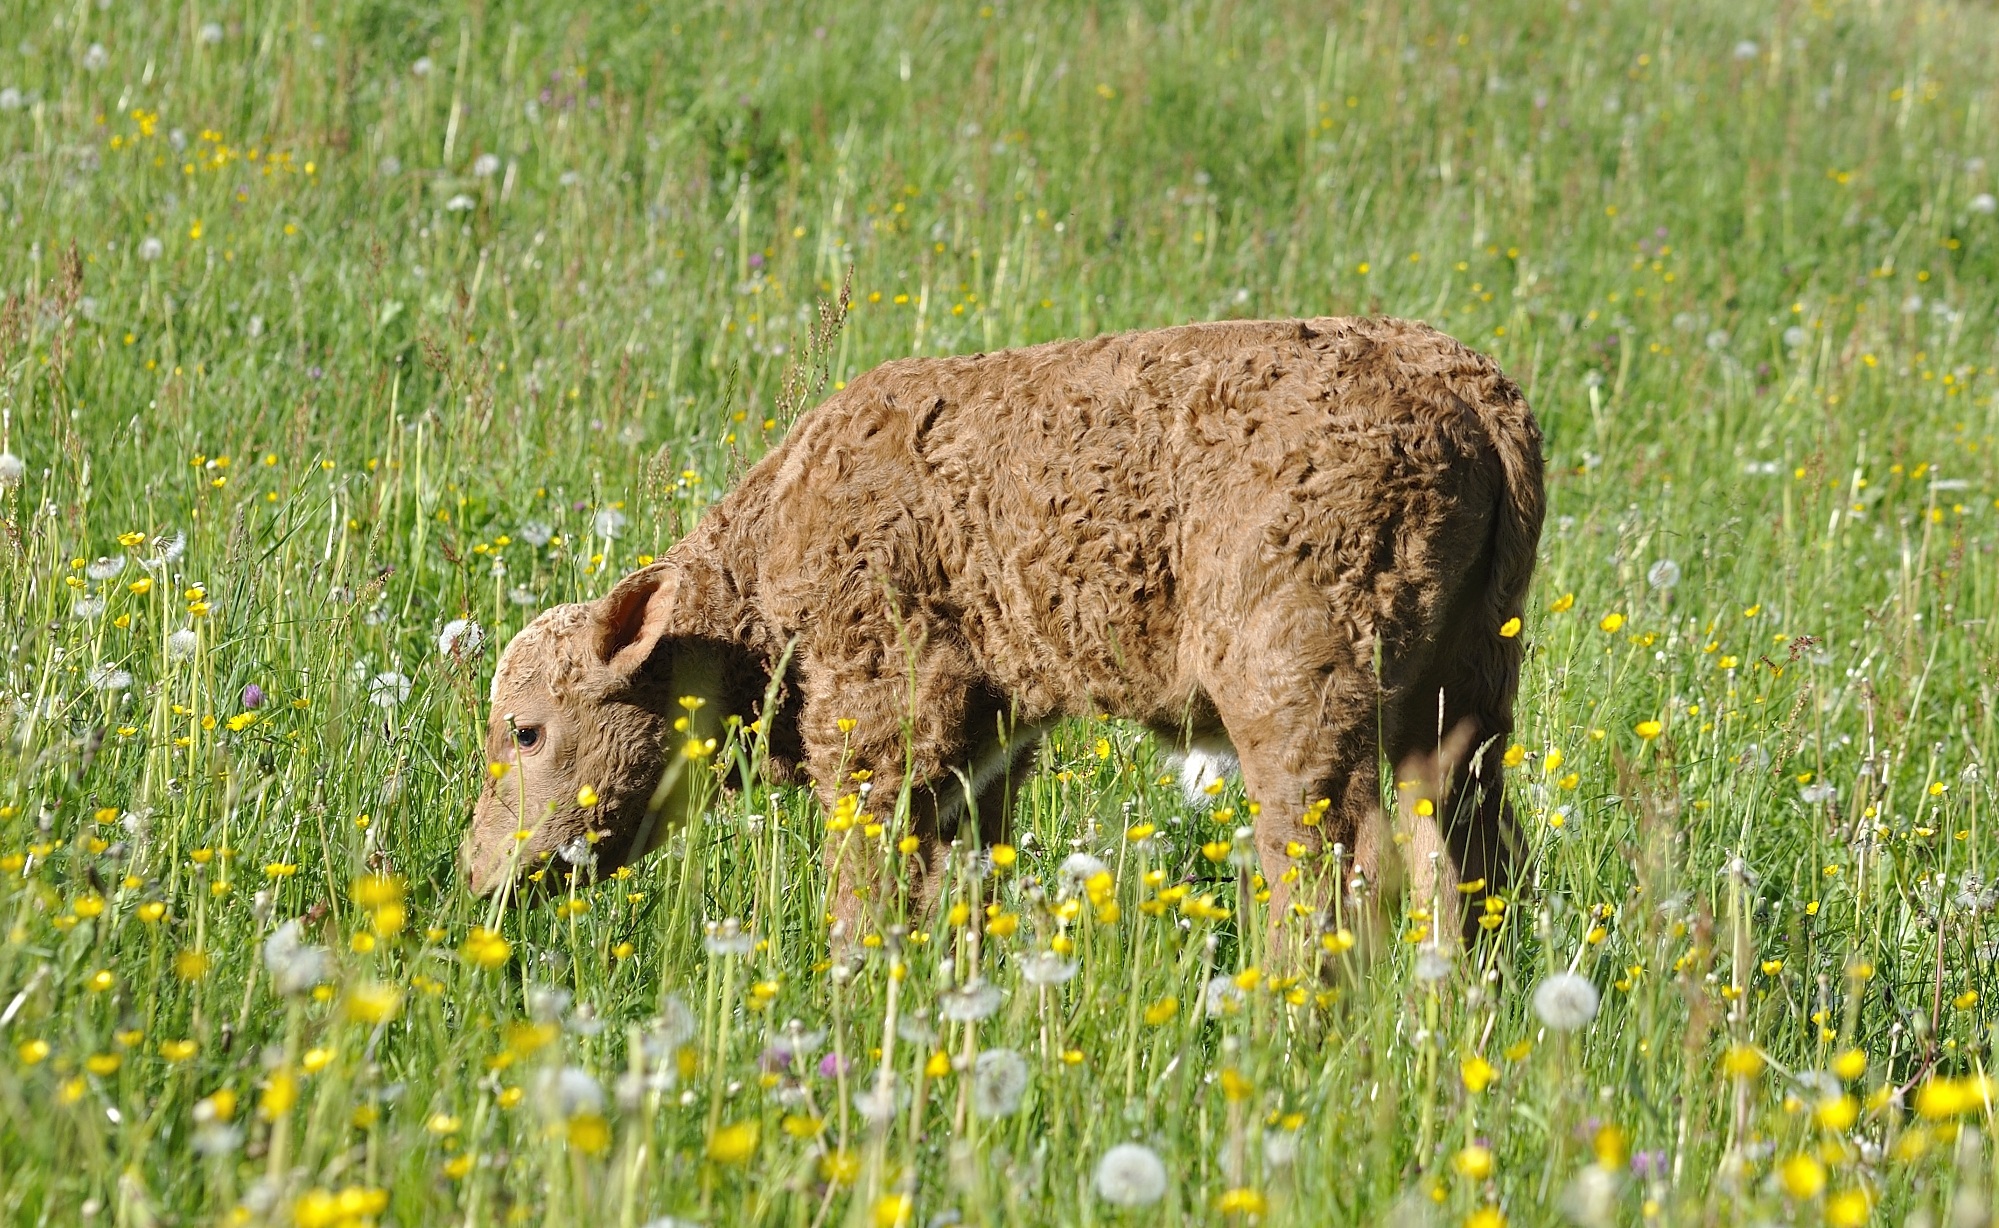
nature, grass, field, meadow, prairie, animal, cute, wildlife, green, cattle, herd, pasture, grazing, livestock, sheep, mammal, agriculture, beef, fauna, calf, grassland, vertebrate, sheeps, habitat, young animal, rural area, natural environment, cattle like mammal